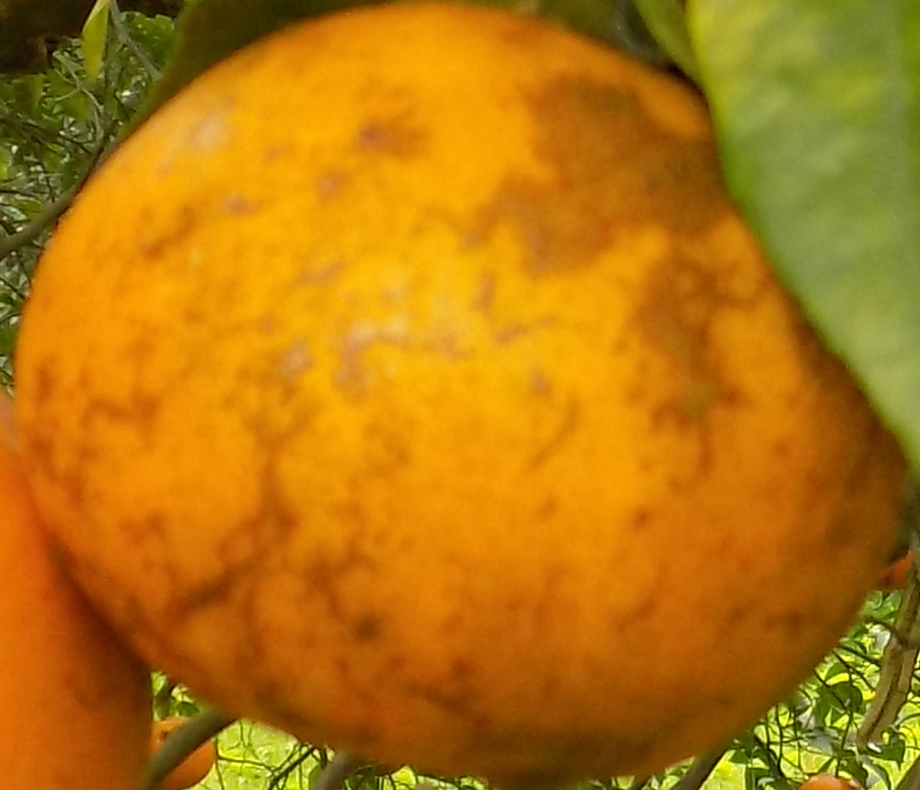
Plant part: fruit
Disease: canker